Ars cantus mensurabilis

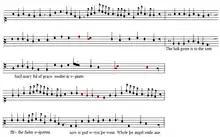
An example of mensural notation

Ars cantus mensurabilis (Latin for "the art of the measurable song") is a music theory treatise from the mid-13th century, c. 1250–1280 written by German music theorist Franco of Cologne. The treatise was written shortly after "De Mensurabili Musica", a treatise by Johannes de Garlandia, which summarised a set of six rhythmic modes in use at the time. In music written in rhythmic modes, the duration of a note could be determined only in context. "Ars cantus mensurabilis" was the first treatise to suggest that individual notes could have their own durations independent of context. This new rhythmic system was the foundation for the mensural notation system and the ars nova style.